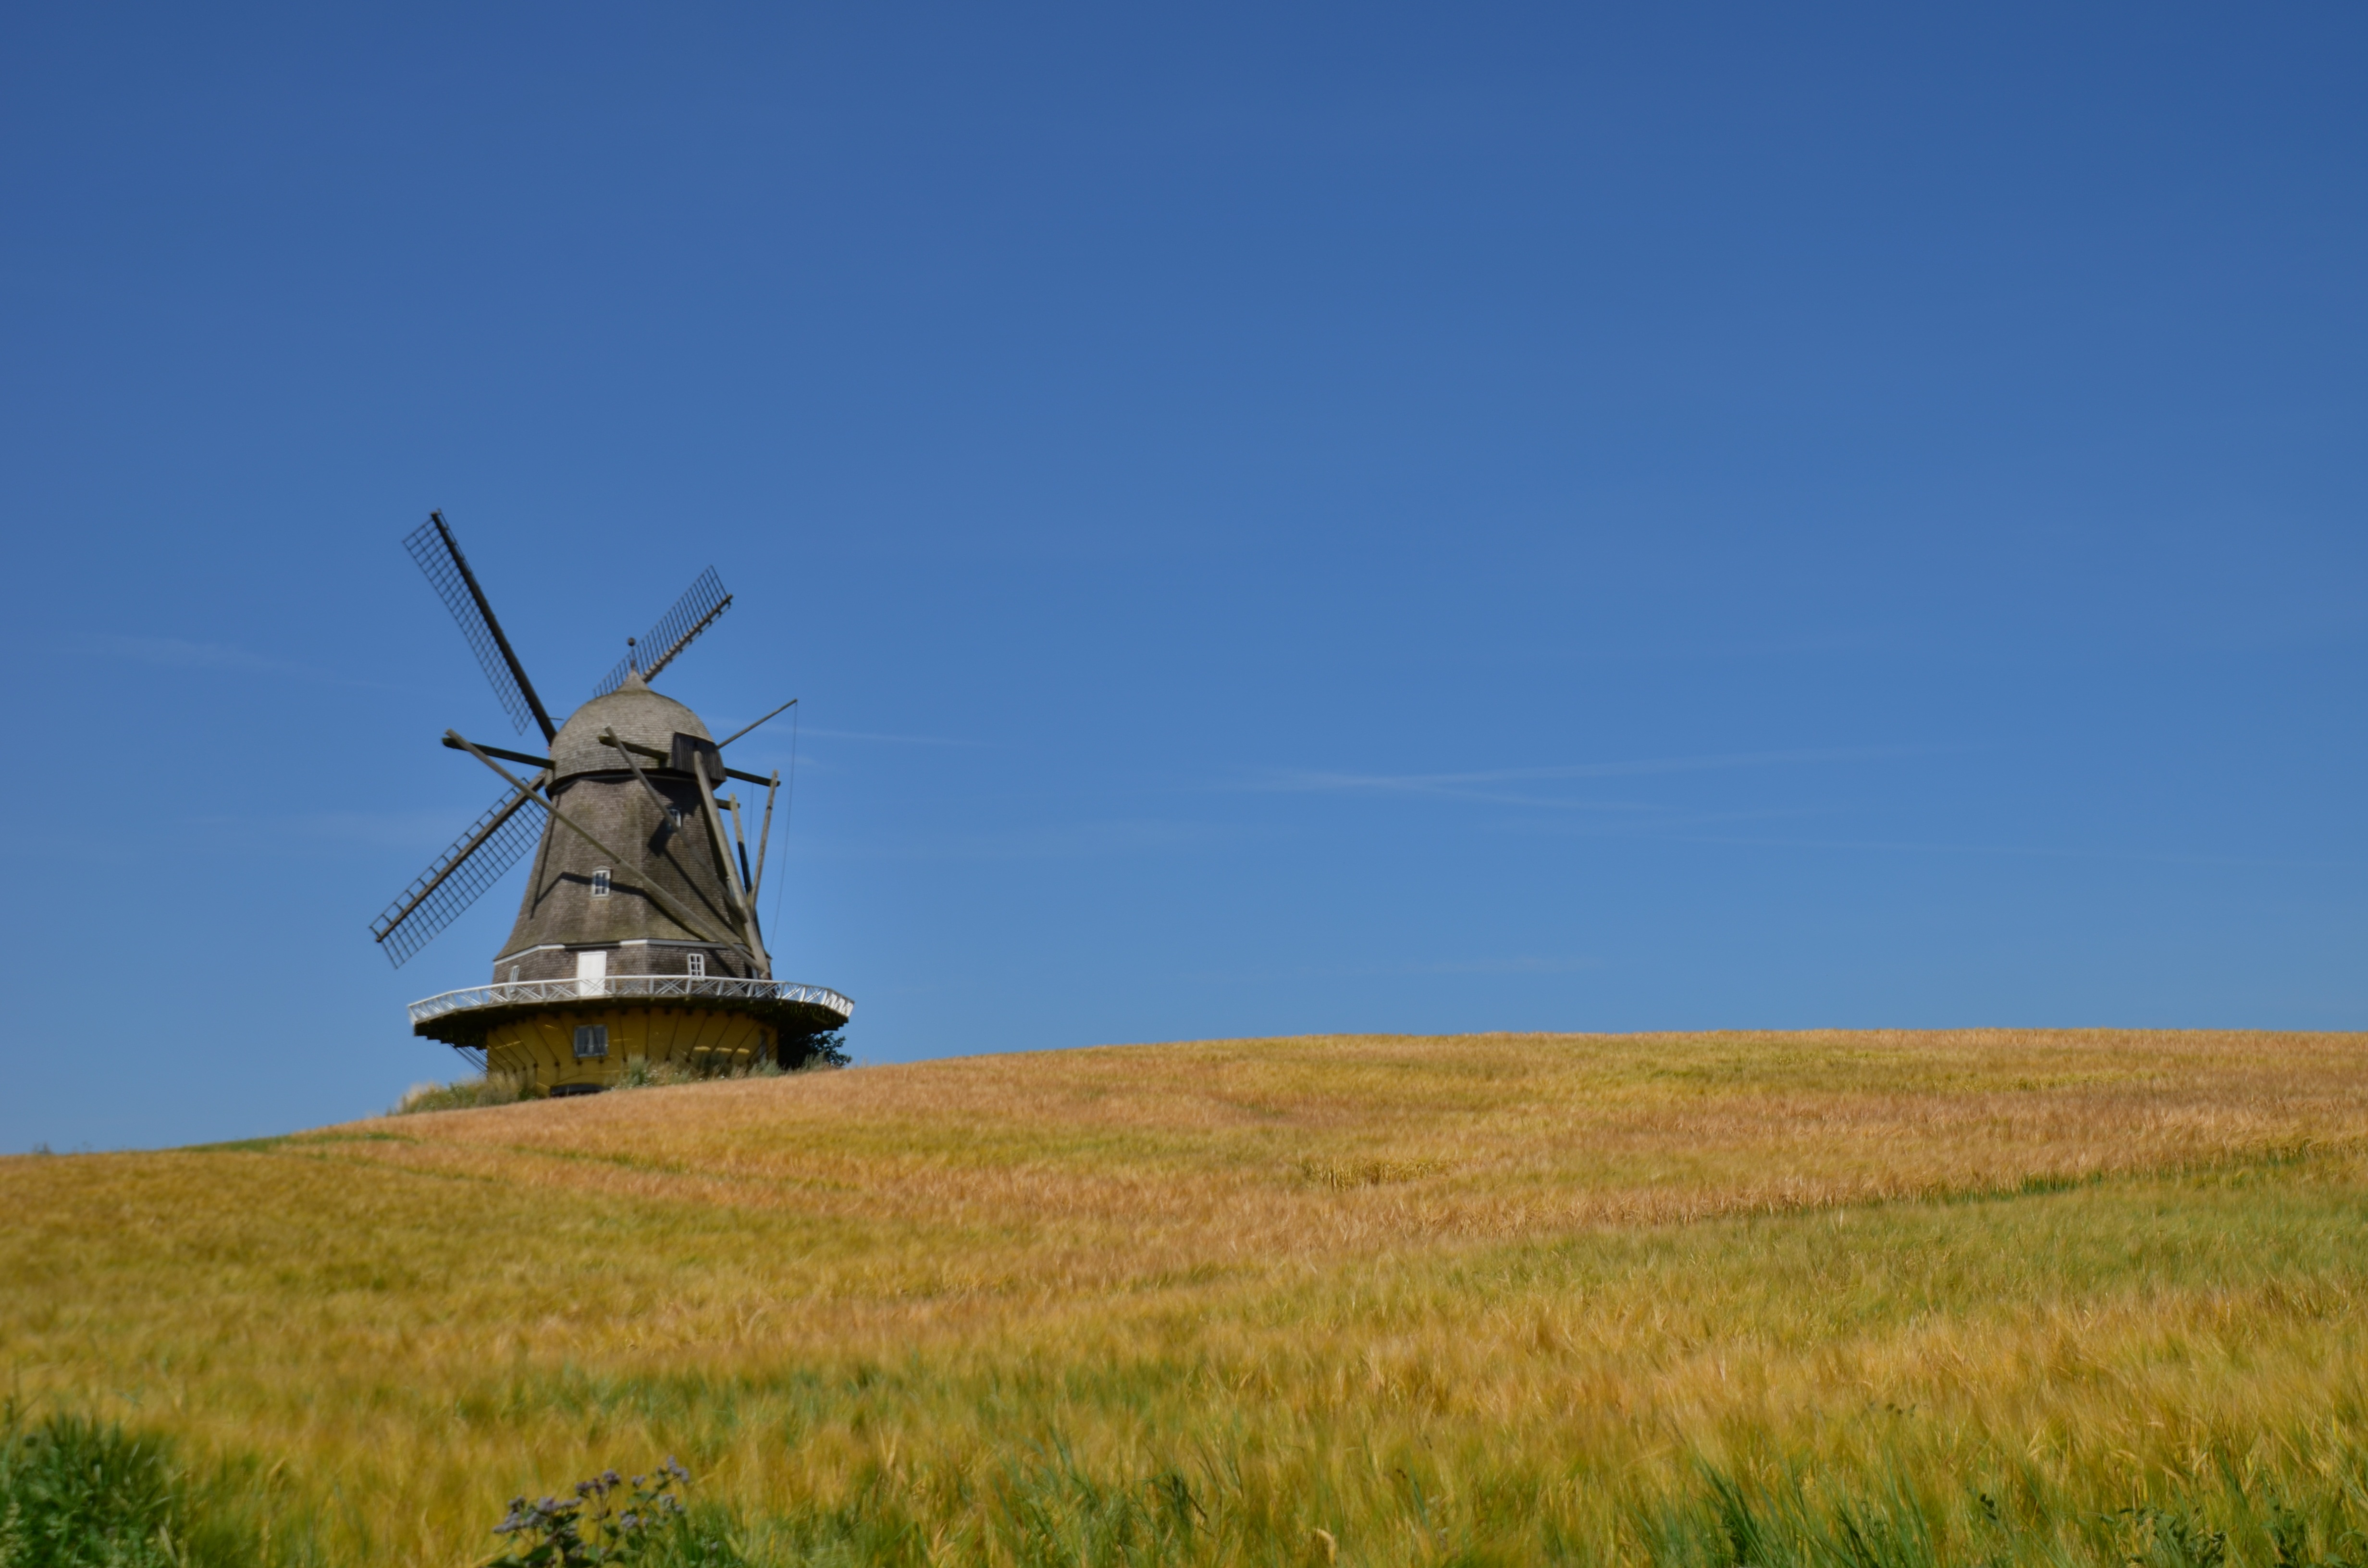
sun, field, meadow, prairie, windmill, wind, building, summer, plain, blue sky, mill, polder, grassland, denmark, steppe, rural area, summer holiday, returned minde